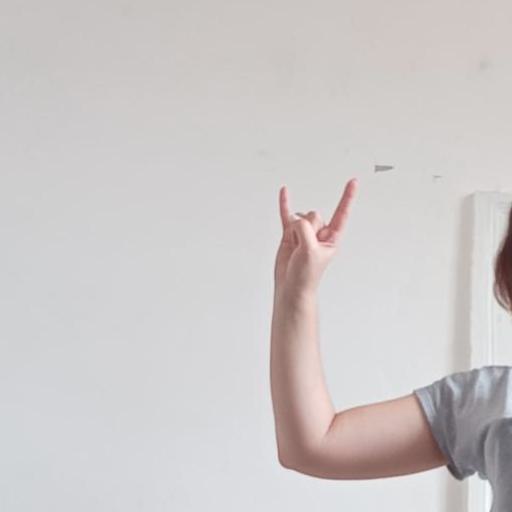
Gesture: rock